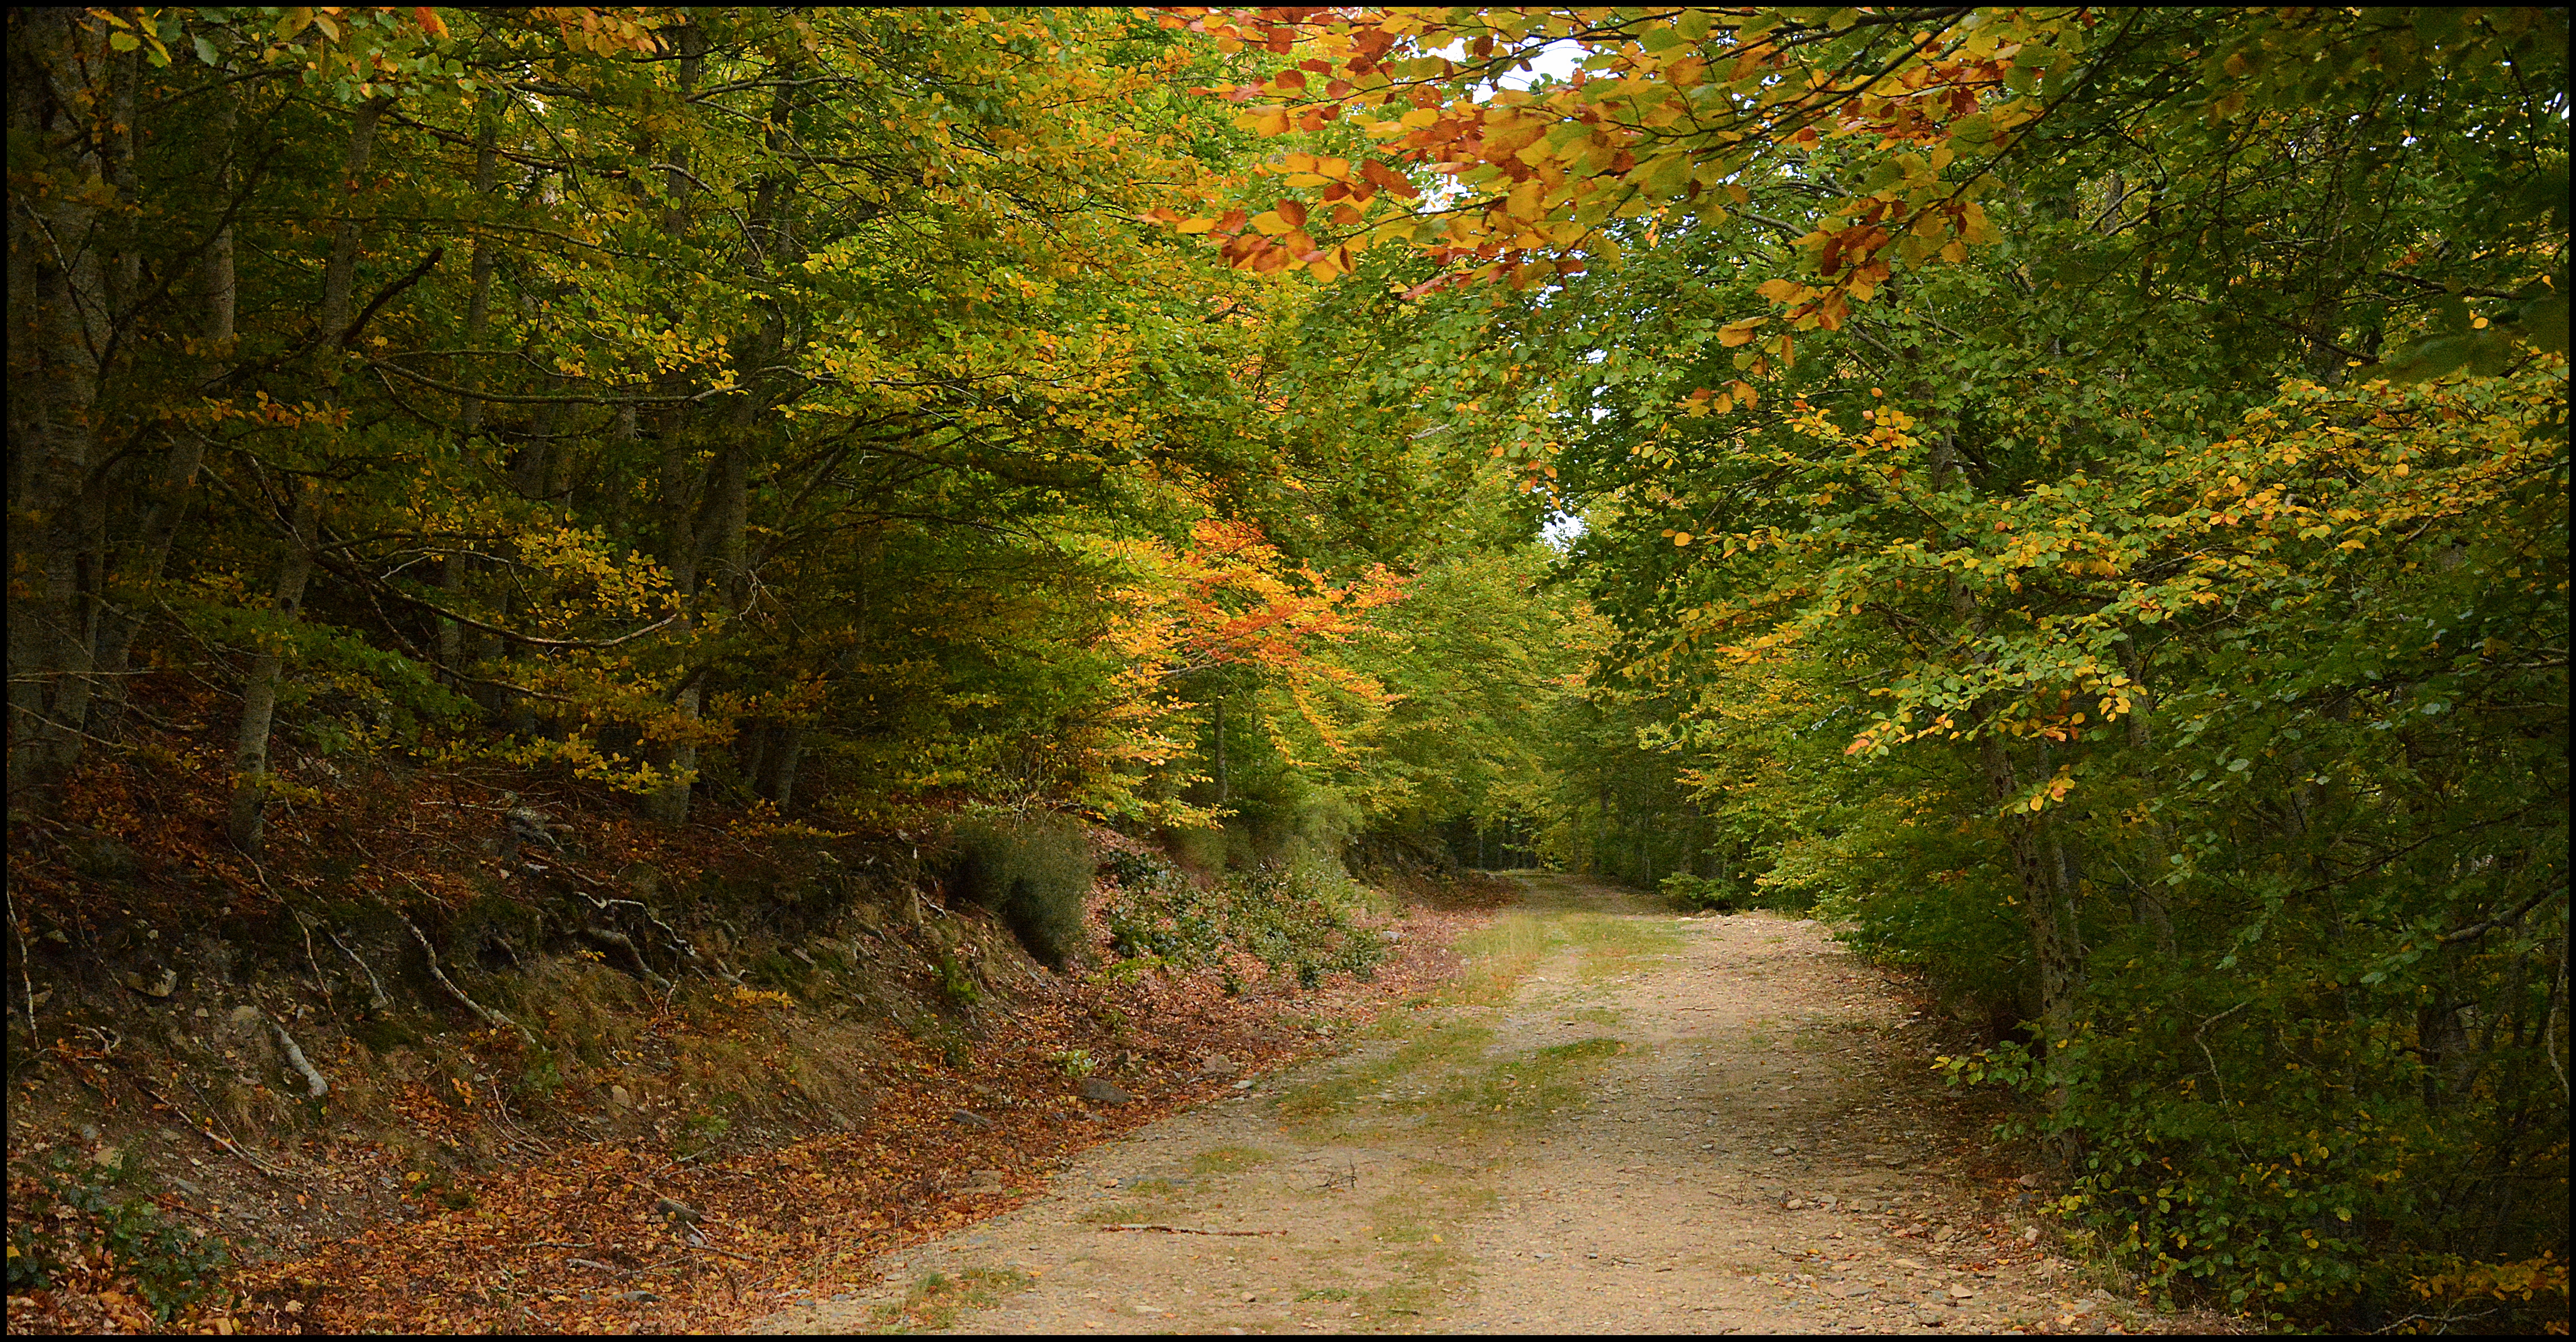
tree, nature, forest, plant, trail, meadow, sunlight, morning, leaf, green, autumn, season, deciduous, aragon, planta, serenidad, airelibre, arboles, follaje, elmoncayo, zaragoza, hayas, woodland, habitat, ecosystem, otono, natural environment, atmospheric phenomenon, woody plant, temperate broadleaf and mixed forest